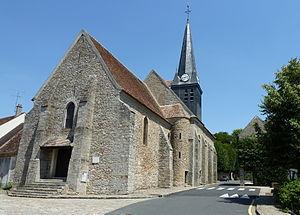
Au niveau du 14, rue de l'église. C'est l'abbé Saint-Merry qui a donné son nom à l'église, ainsi qu'au village.
Saint-Méry est une commune française située dans le département de Seine-et-Marne en région Île-de-France.
Cet article recense les monuments historiques de l'ouest de la Seine-et-Marne, en France.